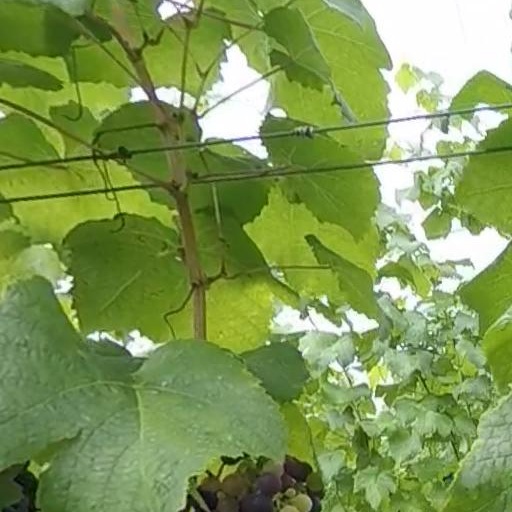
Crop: grape